Sonoma Coast State Park

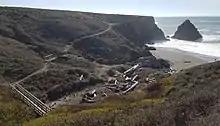
Furlong Gulch is the deepest gulch crossed by the Kortum Trail and has the easiest beach access along the trail.

Some of the oldest natural history of this area related to mammals are a blueschist rock formation about one mile (1.6 km) south of the Russian River. There is found a sea stack formation with prominent rubbing marks about two to four meters in elevation, a height too high to have been caused by modern bovids. Mammoths are believed to have roamed here as recently as 40,000 years ago, and they are thought to have created these severe rubbing marks. Mammoth fossil remains have been found at Bodega Head at the south end of Sonoma Coast State Park.